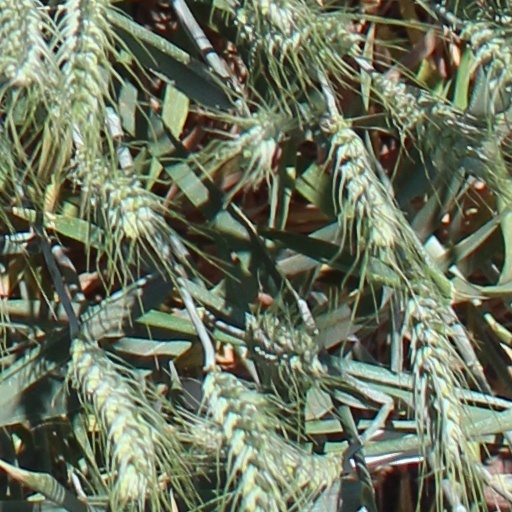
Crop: wheat